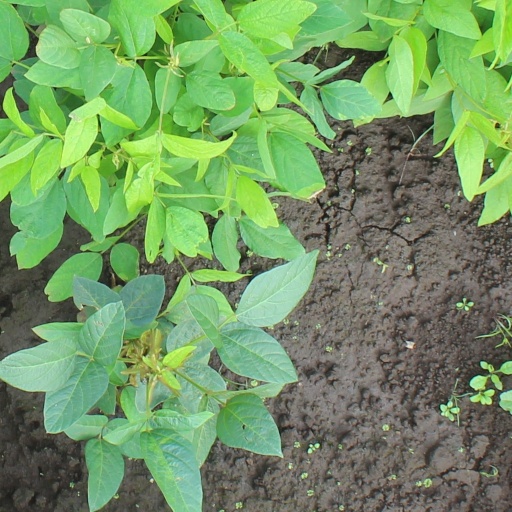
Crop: soybean